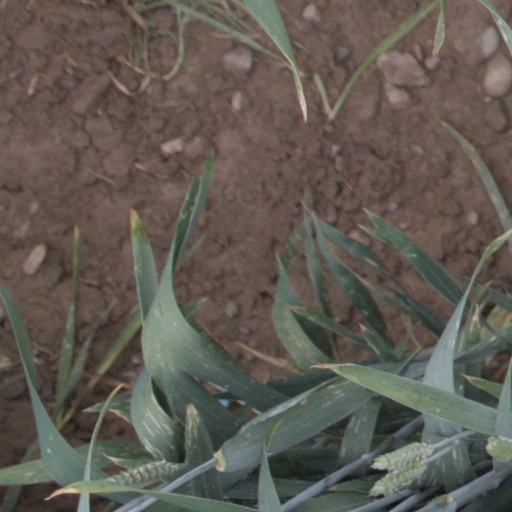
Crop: wheat